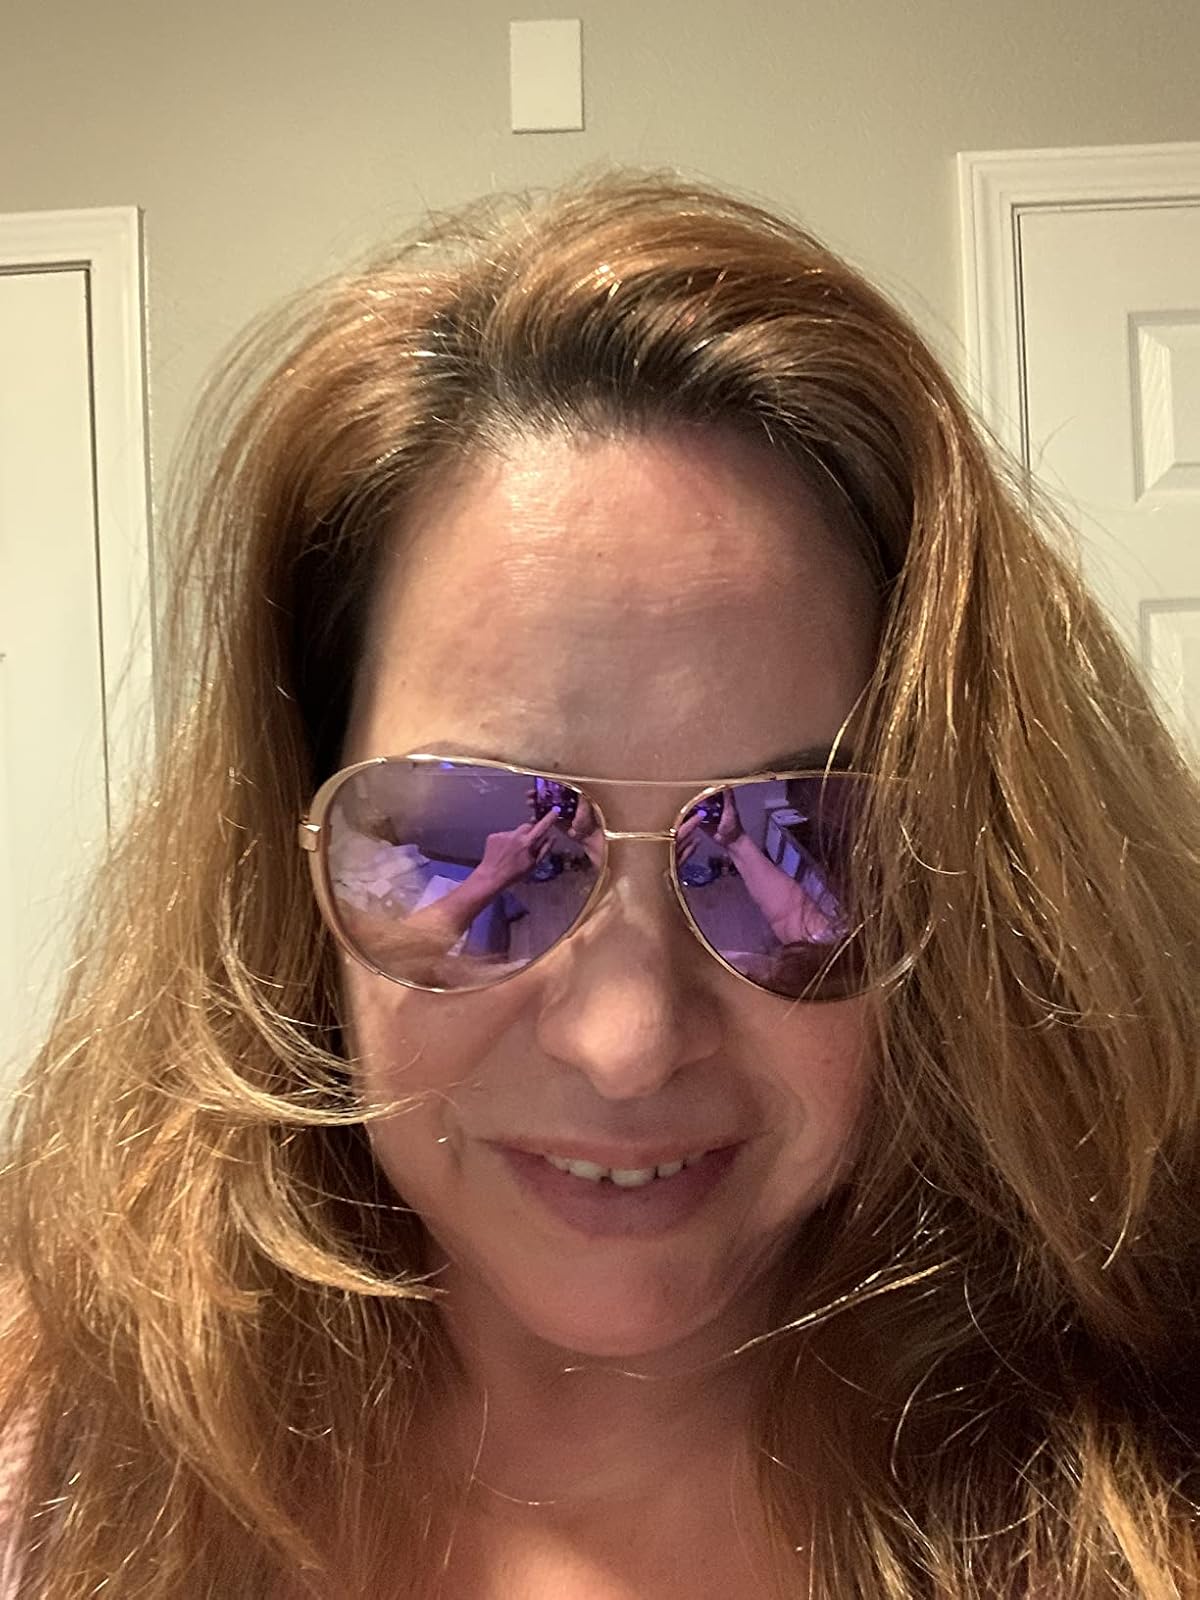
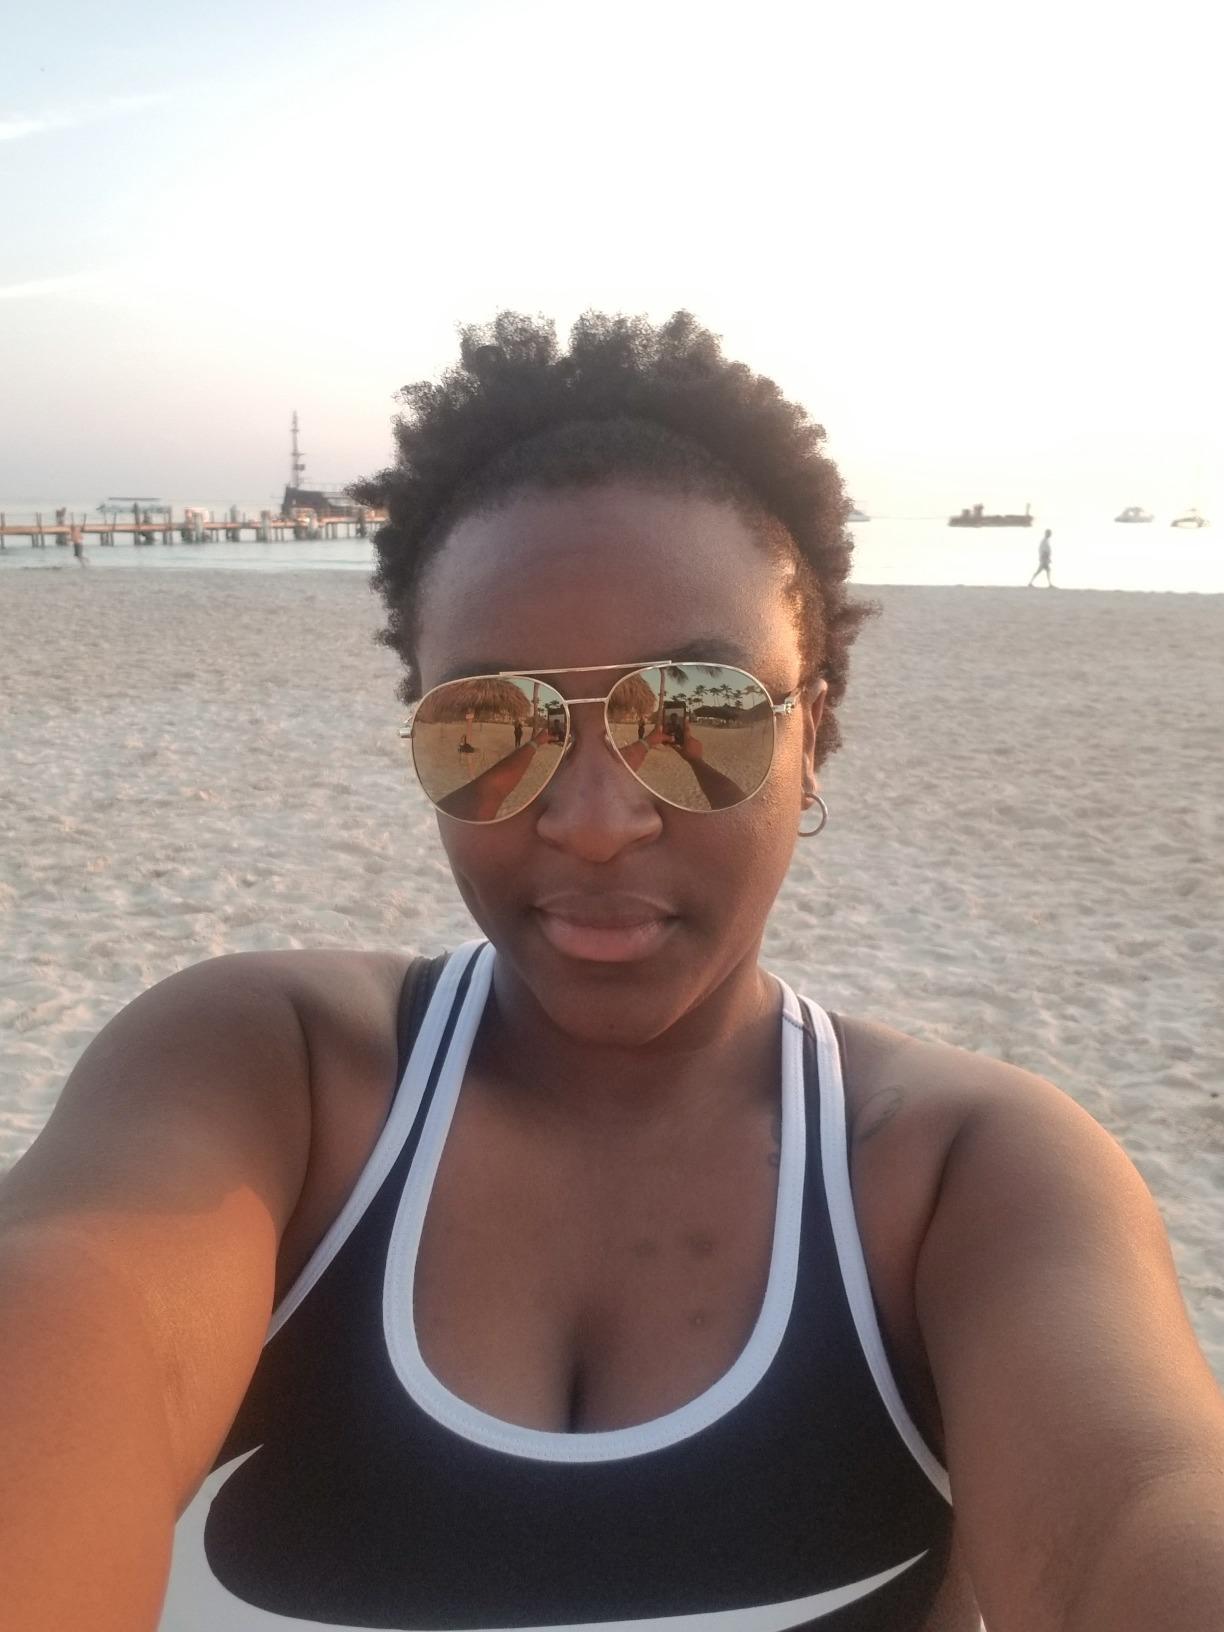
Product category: accessories_sunglasses
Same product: no